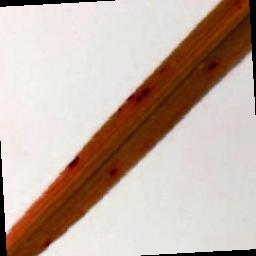
Label: Rice___Leaf_Blast